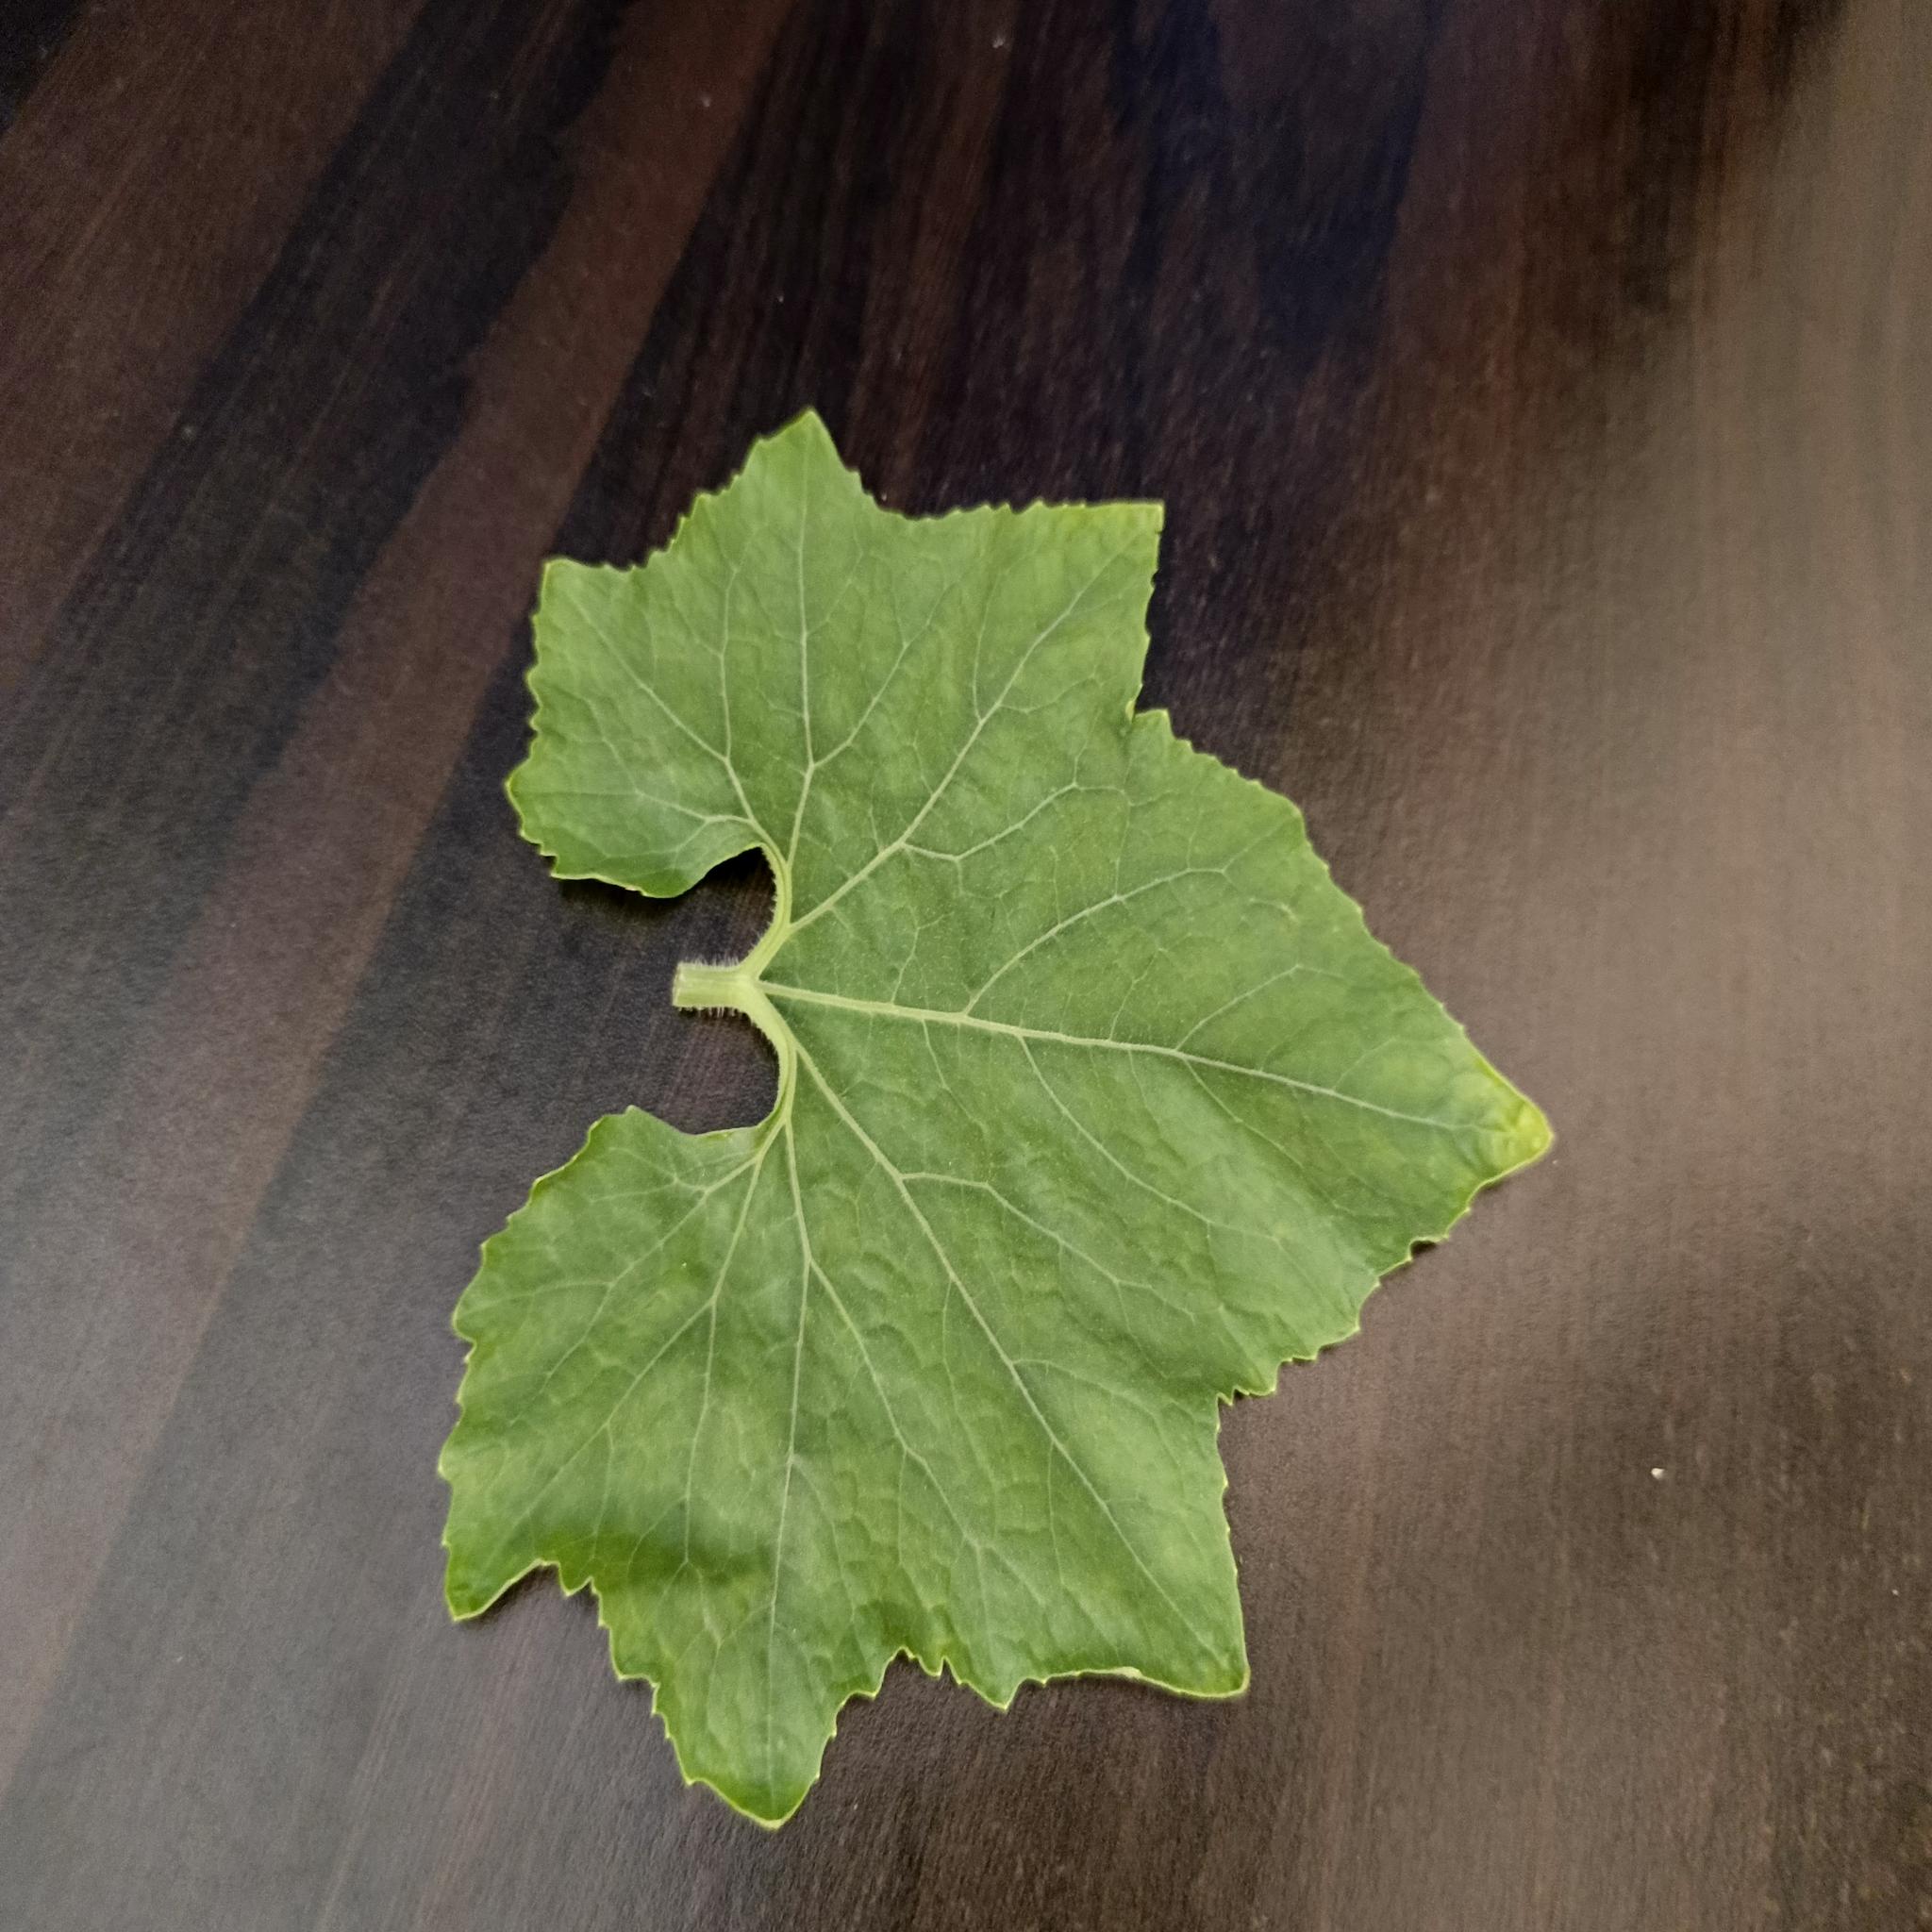
Label: Healthy